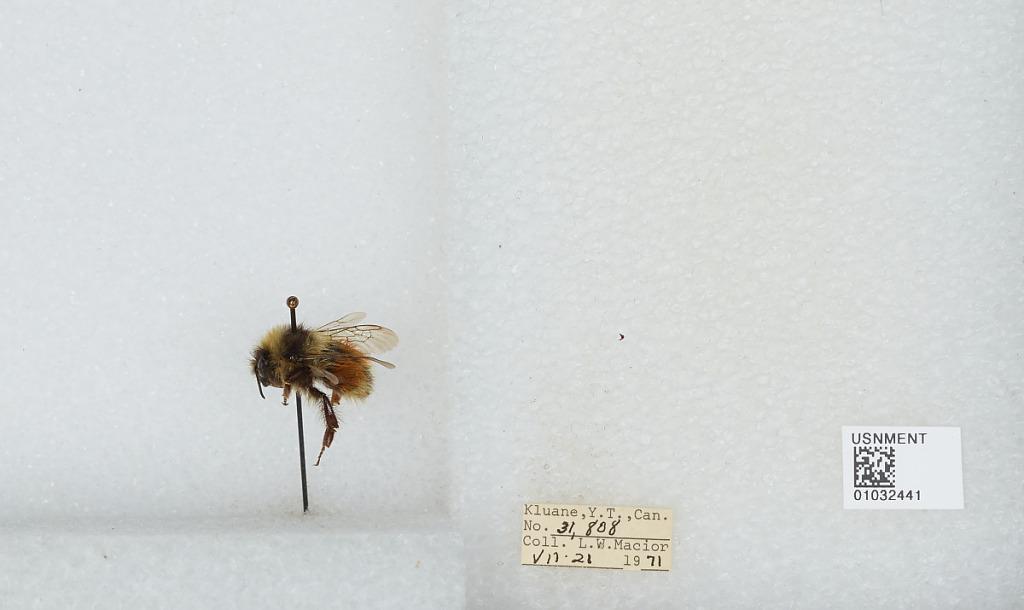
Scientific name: Bombus (Pyrobombus) sylvicola Kirby
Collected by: L. Macior
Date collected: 1971-7-21
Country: Canada
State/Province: Yukon Territory
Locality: Kluane
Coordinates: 60.75, -139.5